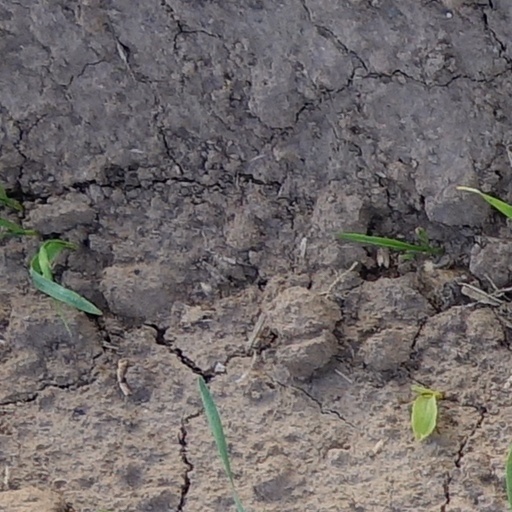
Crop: wheat